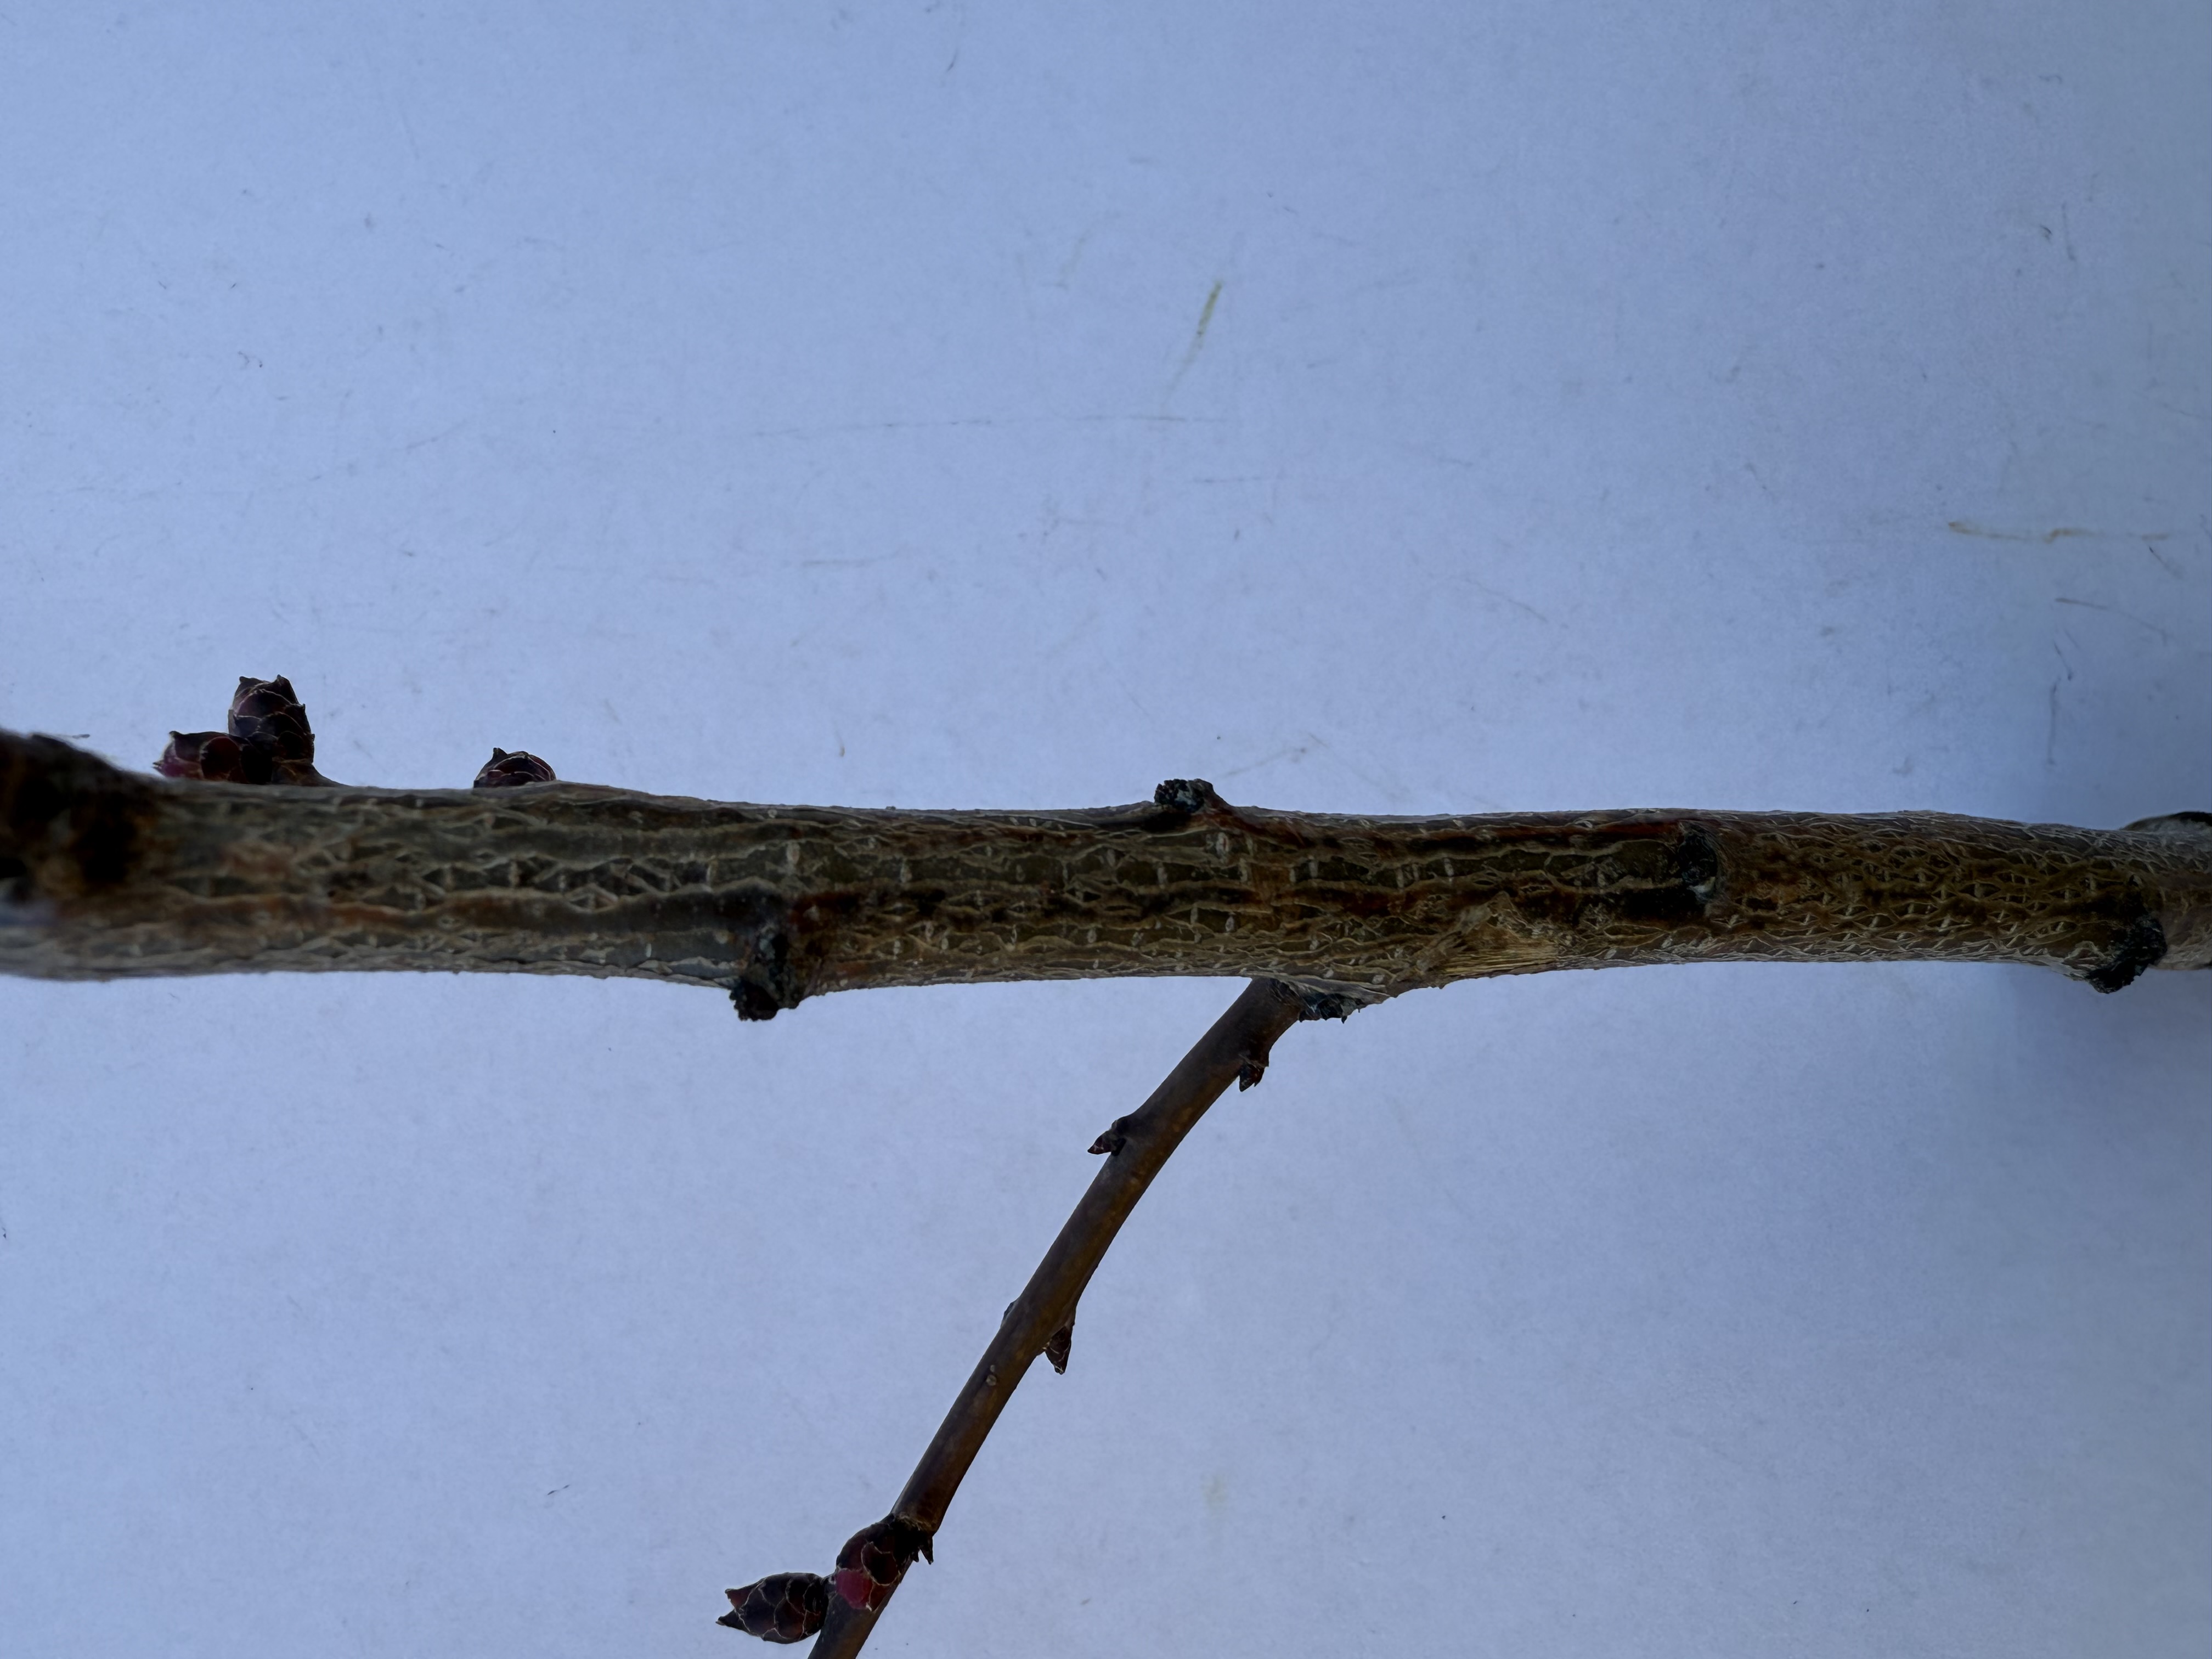
Variety: Sekerpare Apricot